Bootsie and Snudge

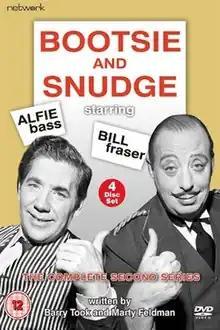
DVD cover: series 2

Bootsie and Snudge is a British sitcom that aired on ITV for three series from 1960 to 1963, with a fourth in 1974. The show is a spin-off of "The Army Game", a sitcom about soldiers undertaking national service, and follows two of the main characters (played by Alfie Bass and Bill Fraser) after they returned to civilian life. The first series is titled Bootsie and Snudge in Civvy Life. Between the 1963 and 1974 series, a spin-off called "Foreign Affairs" was broadcast.